Wanggeriburra clan

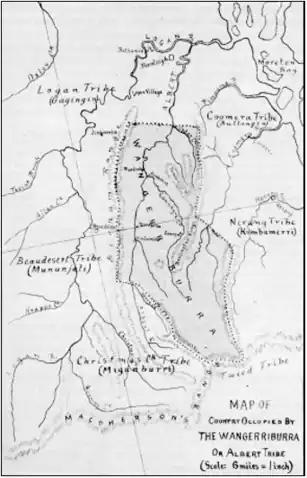
Partial Yugambeh Clan Map circa 1913

According to John Allen's map their tribal boundaries are said to have extended north to Cedar Creek, west to the Birnam range, south to the Mcacpherson range, with the headwaters of the Coomera River and the Darlington Range on their east.